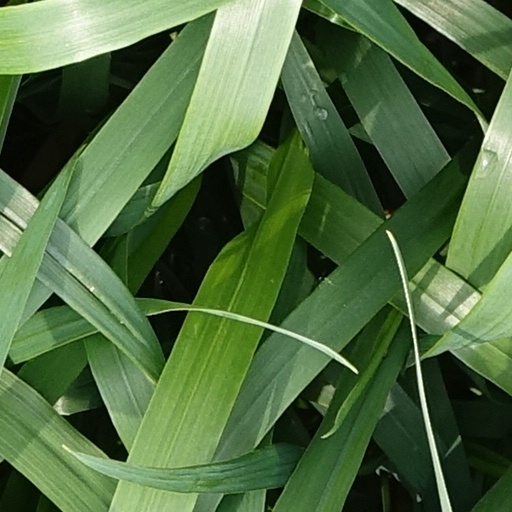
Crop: wheat